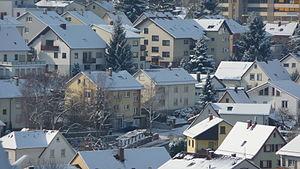
Ispringen en hiver /février 2010)